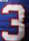
Number: 3